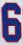
Number: 6